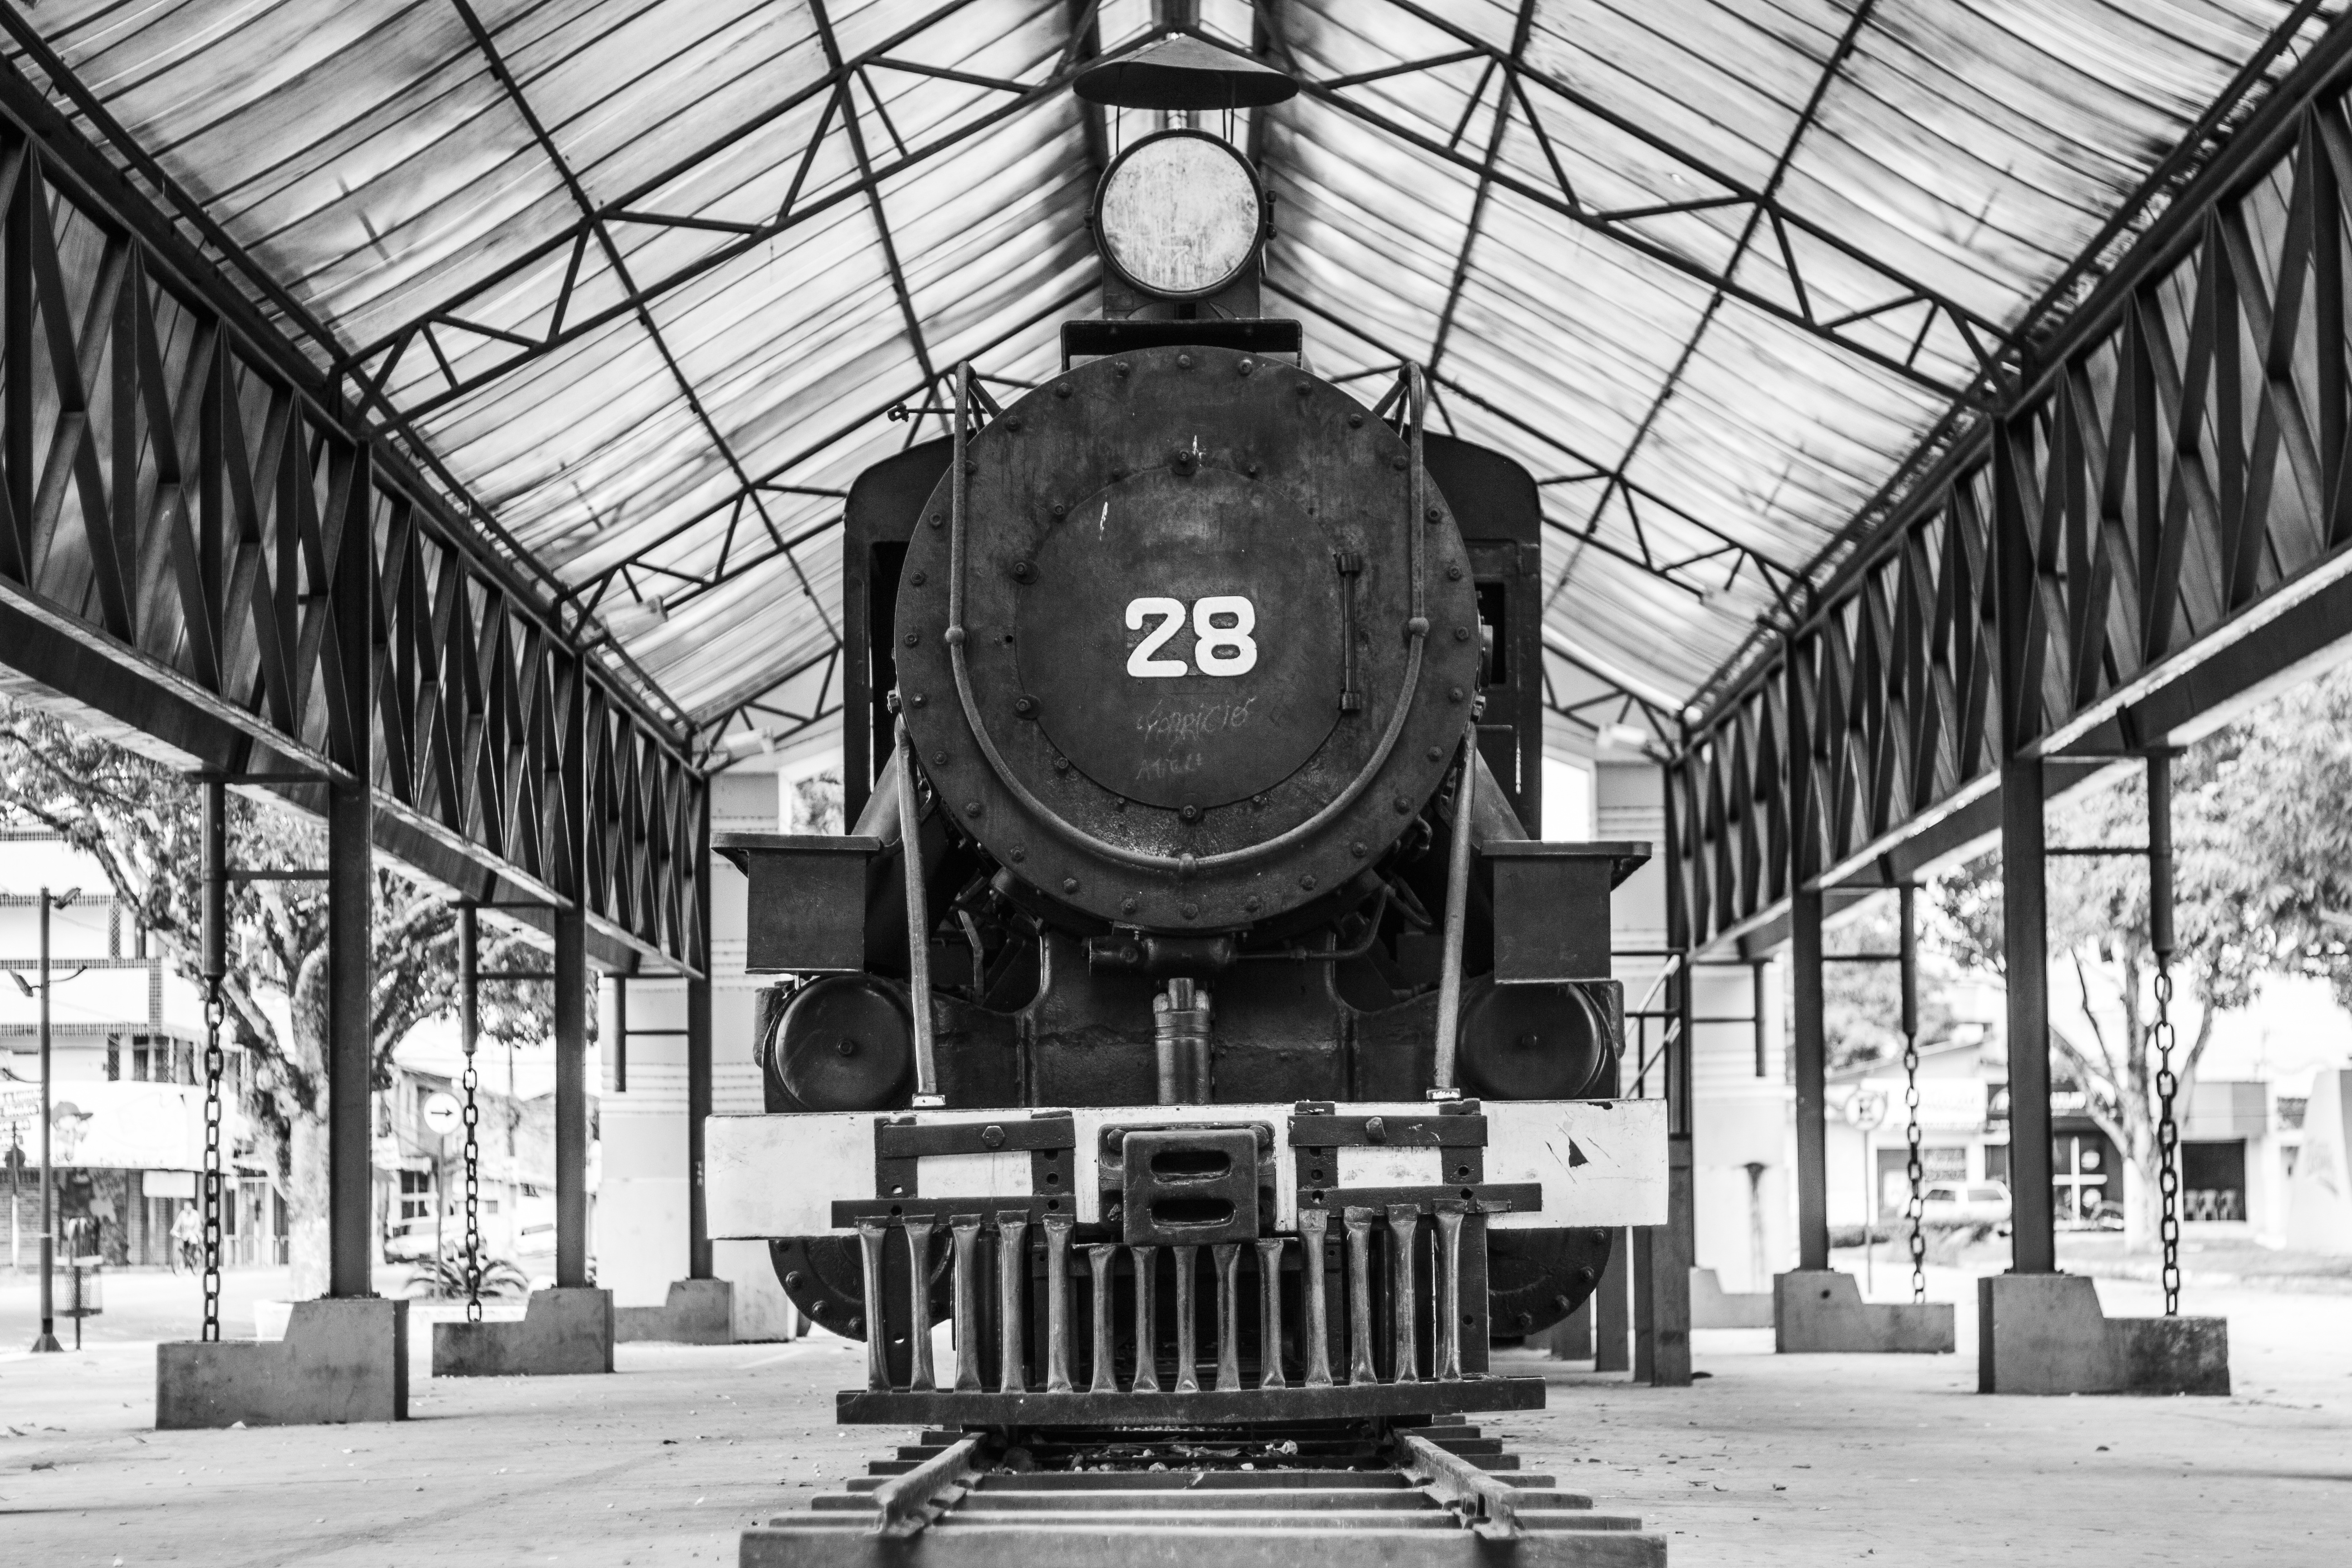
black and white, old, train, transport, vehicle, station, train station, monochrome, public transport, locomotive, tourist attraction, railway station, rail transport, est, monochrome photography, rolling stock, railroad car